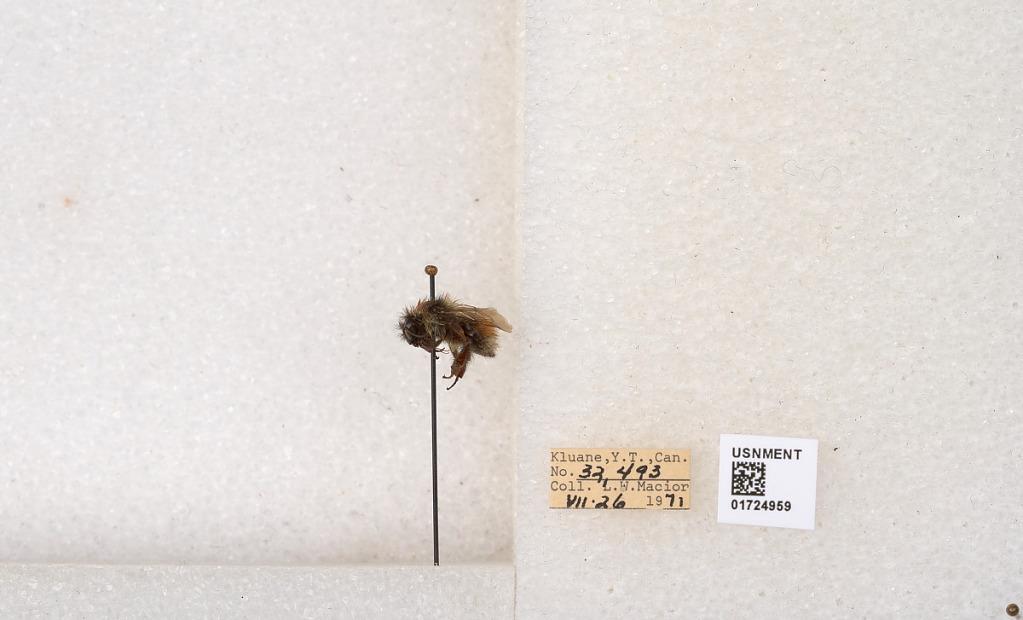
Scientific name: Bombus (Pyrobombus) sylvicola Kirby
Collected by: L. Macior
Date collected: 1971-7-26
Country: Canada
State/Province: Yukon Territory
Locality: Kluane National Park and Reserve
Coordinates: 60.7493, -139.504